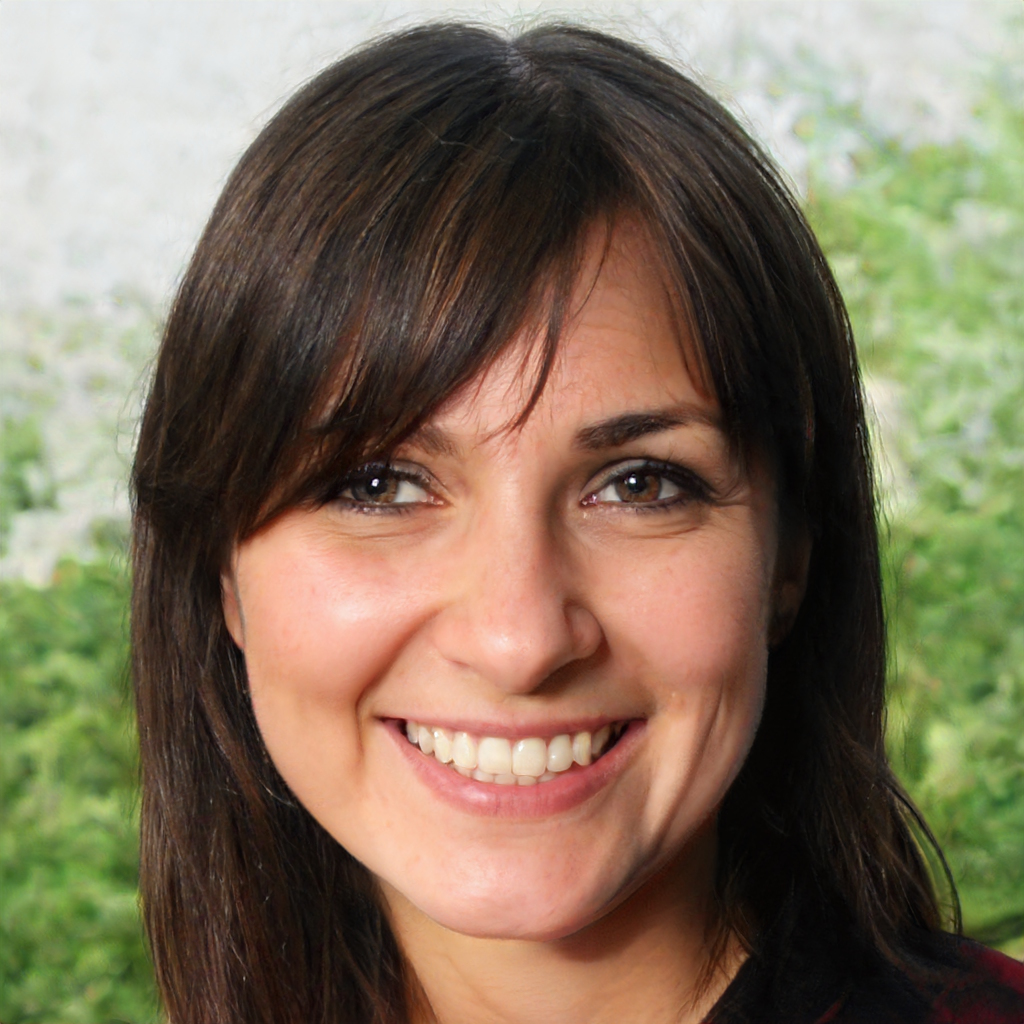
Gender: Female